Hospitaller Malta

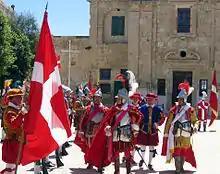
Re-enactment of military drills of the Knights at Fort Saint Elmo in 2005.

On 23 August came yet another grand assault, the last serious effort, as it proved, of the besiegers. It was thrown back with the greatest difficulty, even the wounded taking part in the defence. The plight of the Turkish forces, however, was now desperate. With the exception of Fort Saint Elmo, the fortifications were still intact. Working night and day the garrison had repaired the breaches, and the capture of Malta seemed more and more impossible. Many of the Ottoman troops in crowded quarters had fallen ill over the terrible summer months. Ammunition and food were beginning to run short, and the Ottoman troops were becoming increasingly dispirited by the failure of their attacks and their losses. The death on 23 June of skilled commander Dragut, a corsair and admiral of the Ottoman fleet, was a serious blow. The Turkish commanders, Piyale Pasha and Mustafa Pasha, were careless. They had a huge fleet which they used with effect on only one occasion. They neglected their communications with the African coast and made no attempt to watch and intercept Sicilian reinforcements.